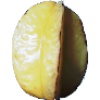
Label: Carambula 1